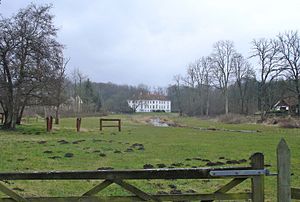
Kærsgård (Brenderup Sogn)
Kærsgaard fra nordøst med Storå i forgrunden
Kærsgaard i Brenderup fra nordøst med Stor Å i forgrunden
Kærsgård er en gammel hovedgård, som nævnes første gang i 1499. Kærsgård ligger i Brenderup Sogn, Middelfart Kommune. Kærsgård Gods er på 415 hektar med Ryesvang.